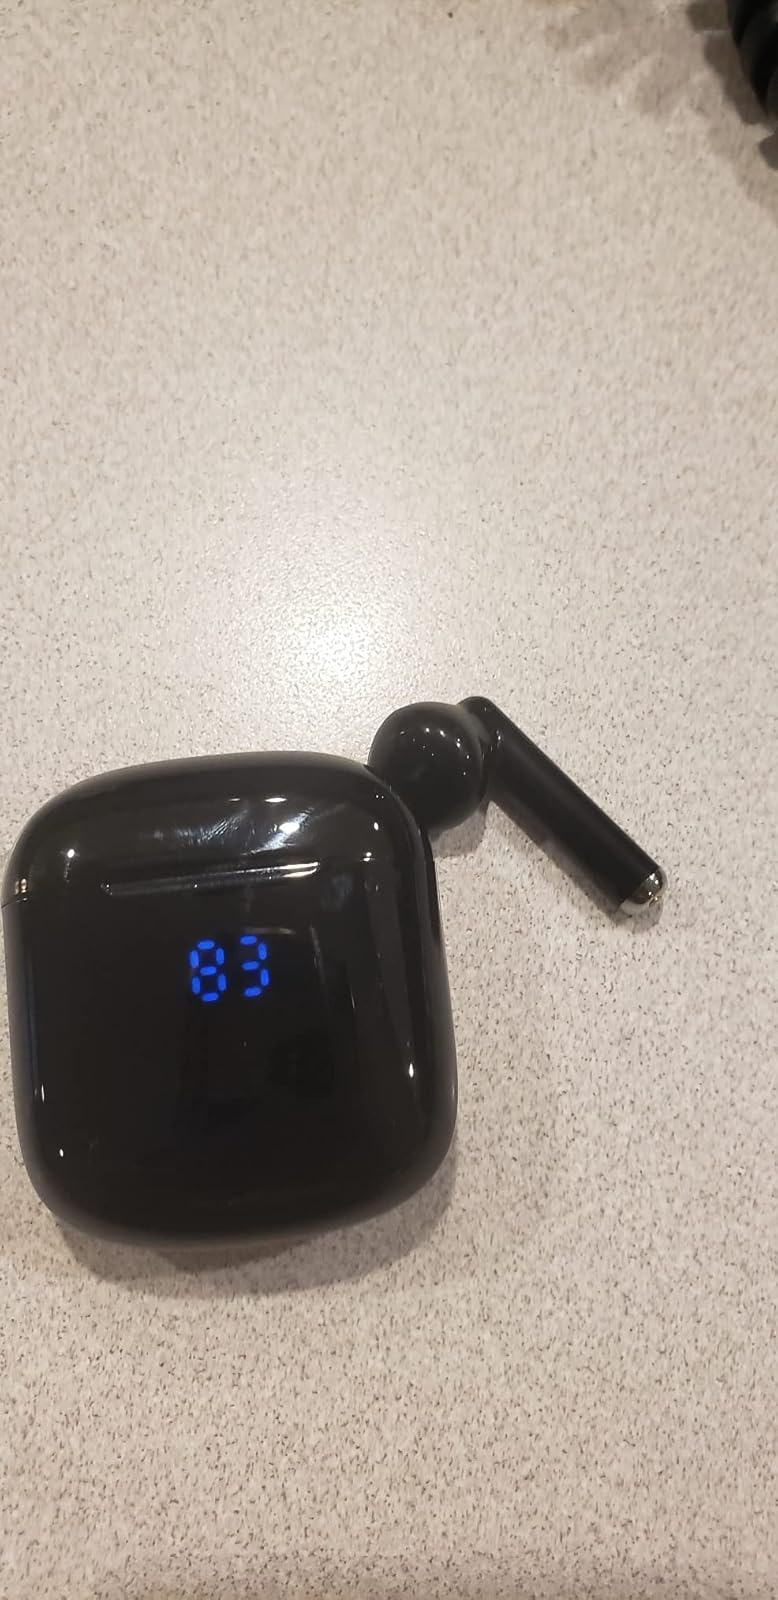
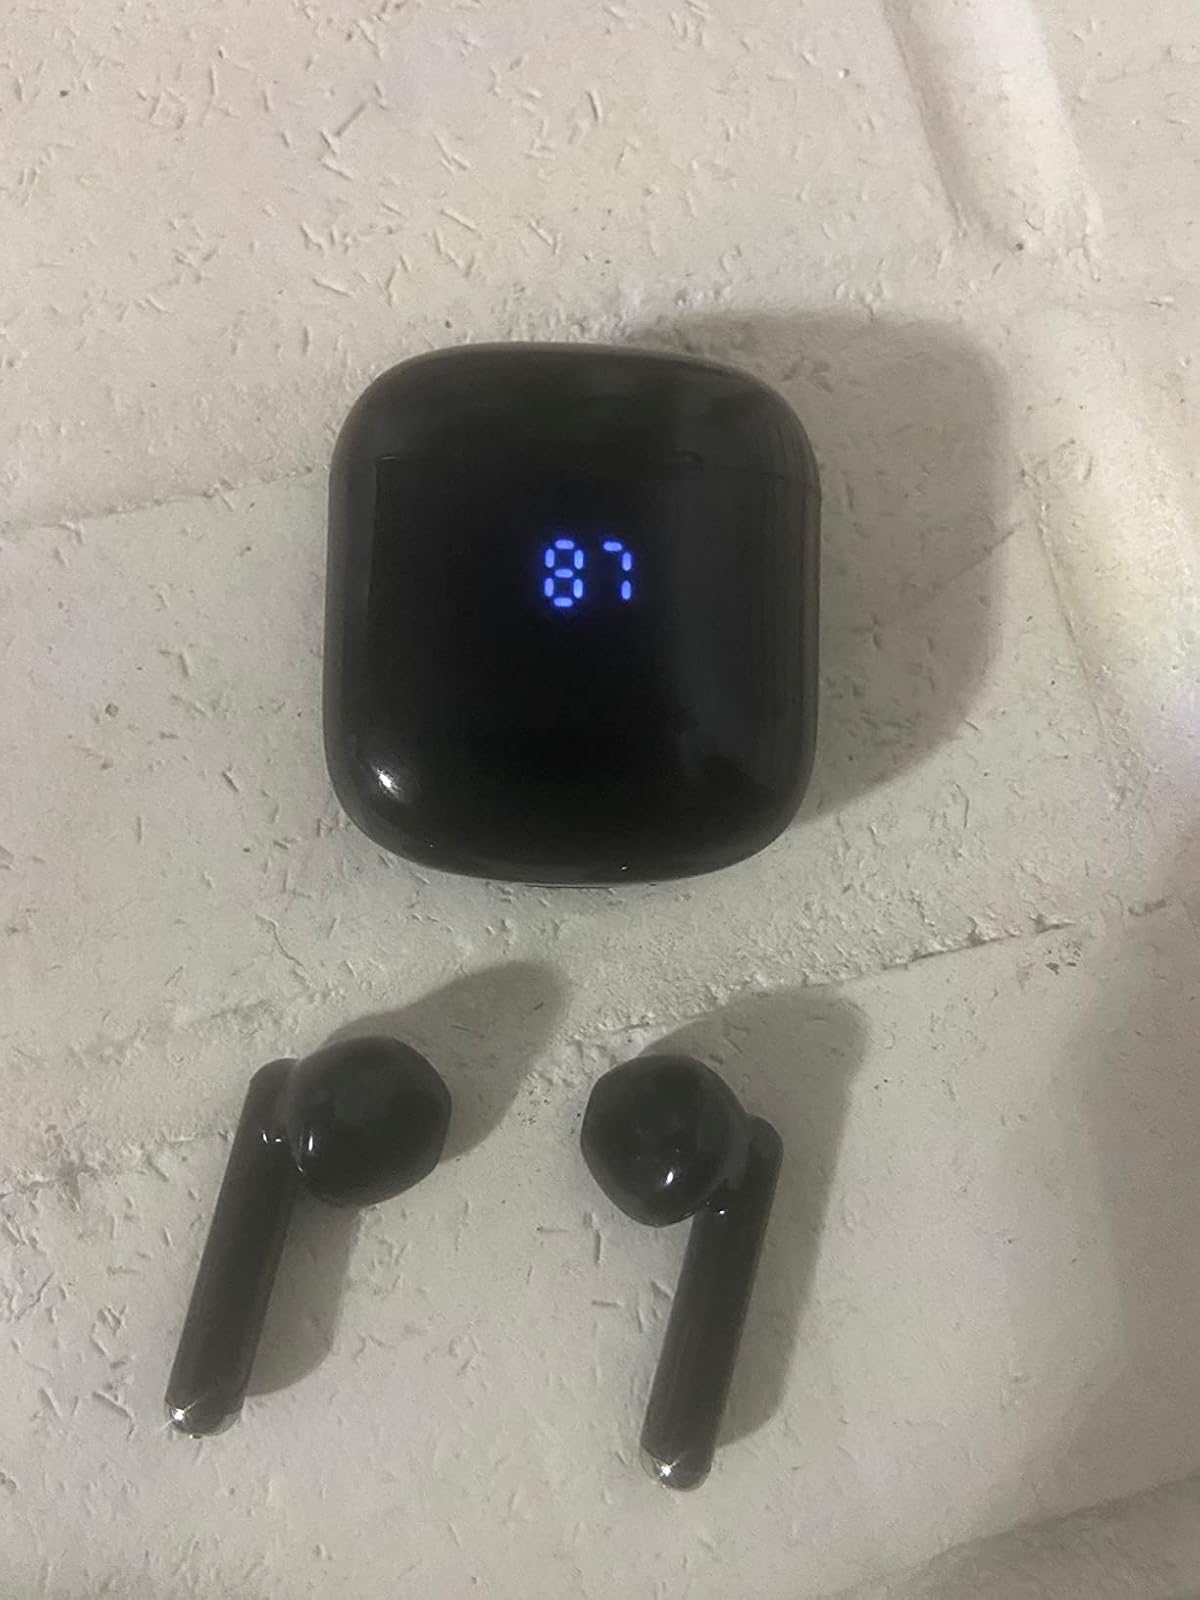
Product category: earbuds
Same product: yes